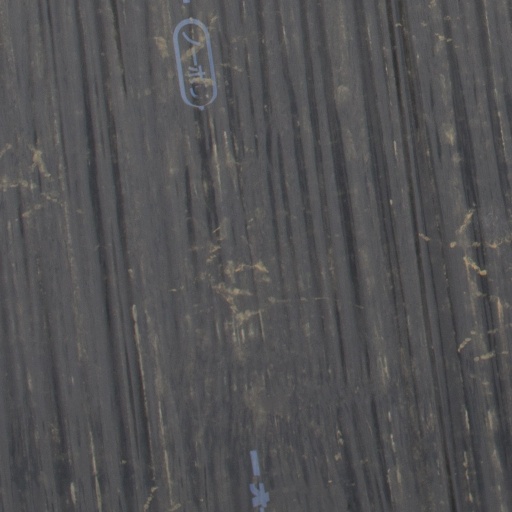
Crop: Jerusalem artichoke